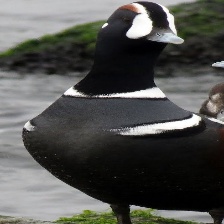
Species: HARLEQUIN DUCK
Scientific name: HISTRIONICUS HISTRIONICUS
ImageNet parent category: drake